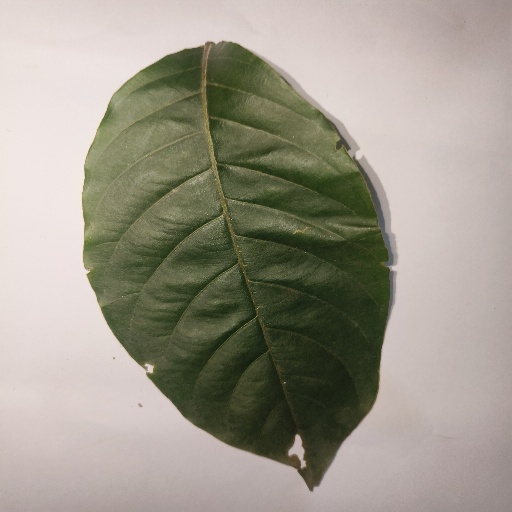
Species: HariTaki
Leaf condition: Shot Hole